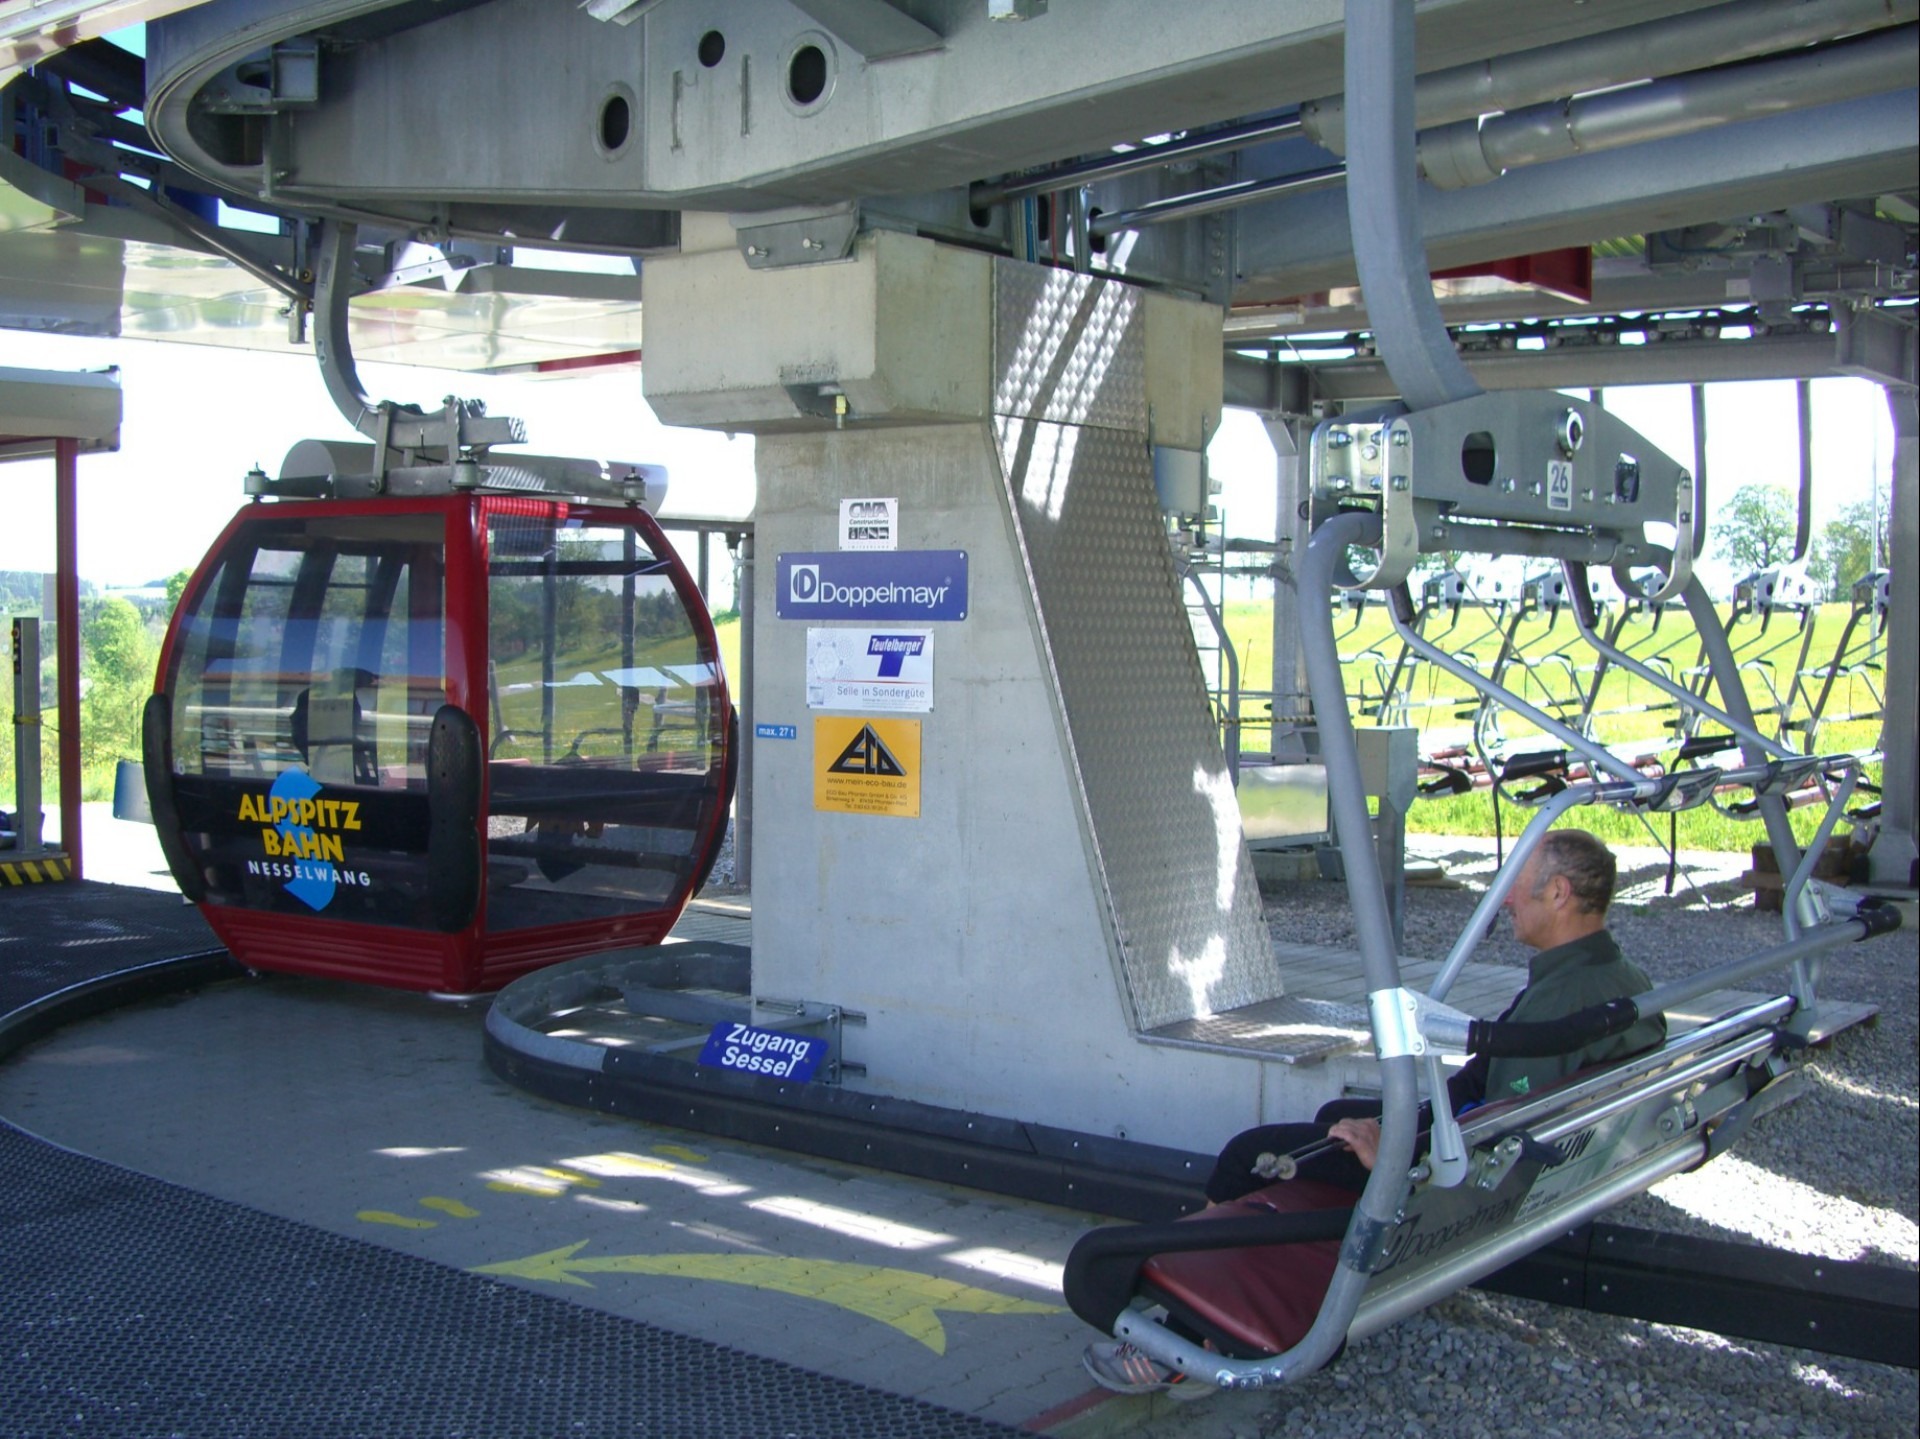
vehicle, helicopter, bottom station, nesselwang, sport venue, alpspitzbahn, combining ground